Big Brain Wolf

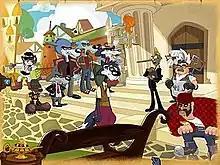
Screenshot

This asthmatic, vegetarian wolf is a genie in training. To prove his mother's innocence, he will have to unravel some 60 puzzles in five chapters. The number and treatment of fairy tale characters are reminiscent of movies like Shrek or Hoodwinked. It includes Pinocchio and Geppetto, Little Red Riding Hood, the Three Little Pigs, Prince Charming, and of course, the Big Bad Wolf.